Utica, Crawford County, Wisconsin

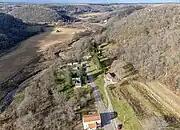

According to the United States Census Bureau, the town has a total area of 54.1 square miles (140.1 km), all of it land.